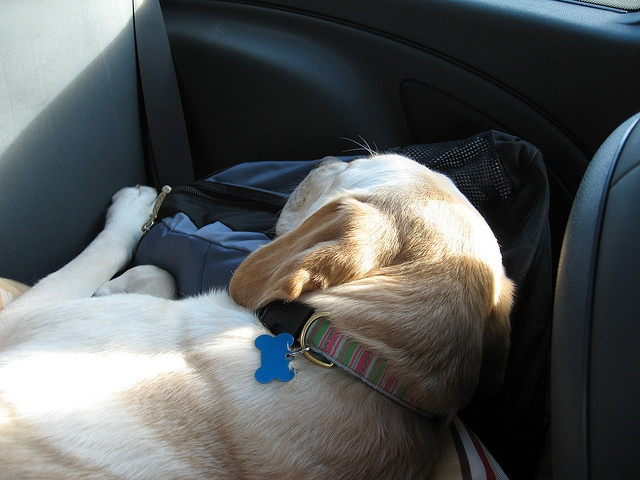
an image of a golden haired dog lying his head on a bag in a car
A dog sleeping in a vehicle with it's head resting on a backpack.
A dog curled up in the backseat of a car.
A dog asleep in the backseat of a car.
A dog with a blue tag is laying in a car.